Monte Reixa

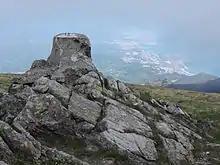
Summit pillar and, in the background, the Port of Genoa

The mountain is easily accessible by signposted traks departing from Passo del Faiallo or Voltri.